Hans Op de Beeck

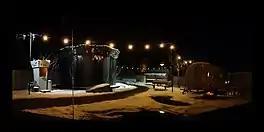
The Amusement Park (2015)

In several of Hans Op de Beecks's works time seems to freeze, as in "The Amusement Park" (2015), which shows a night scene in an indefinable suburb where an abandoned amusement park is set up. The soft, grey plaster of which the work is constructed seems to abstract the attractions in dark stone, like a kind of contemporary Pompei, covered with the dust of the layered, silent time. This theme of a stationary or manipulated time dimension can also be found in his films, such as "Night Time" (2015), in which watercolours come to life.